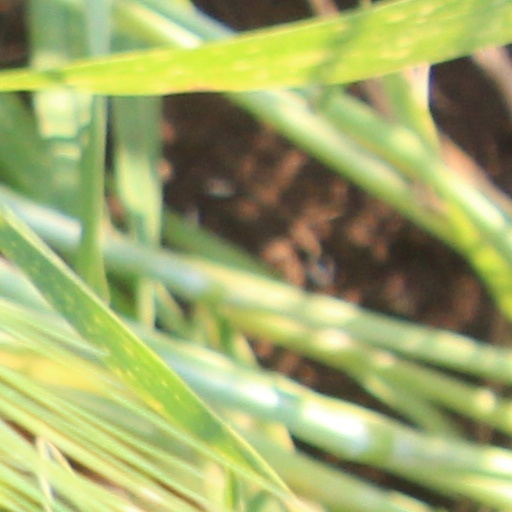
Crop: wheat